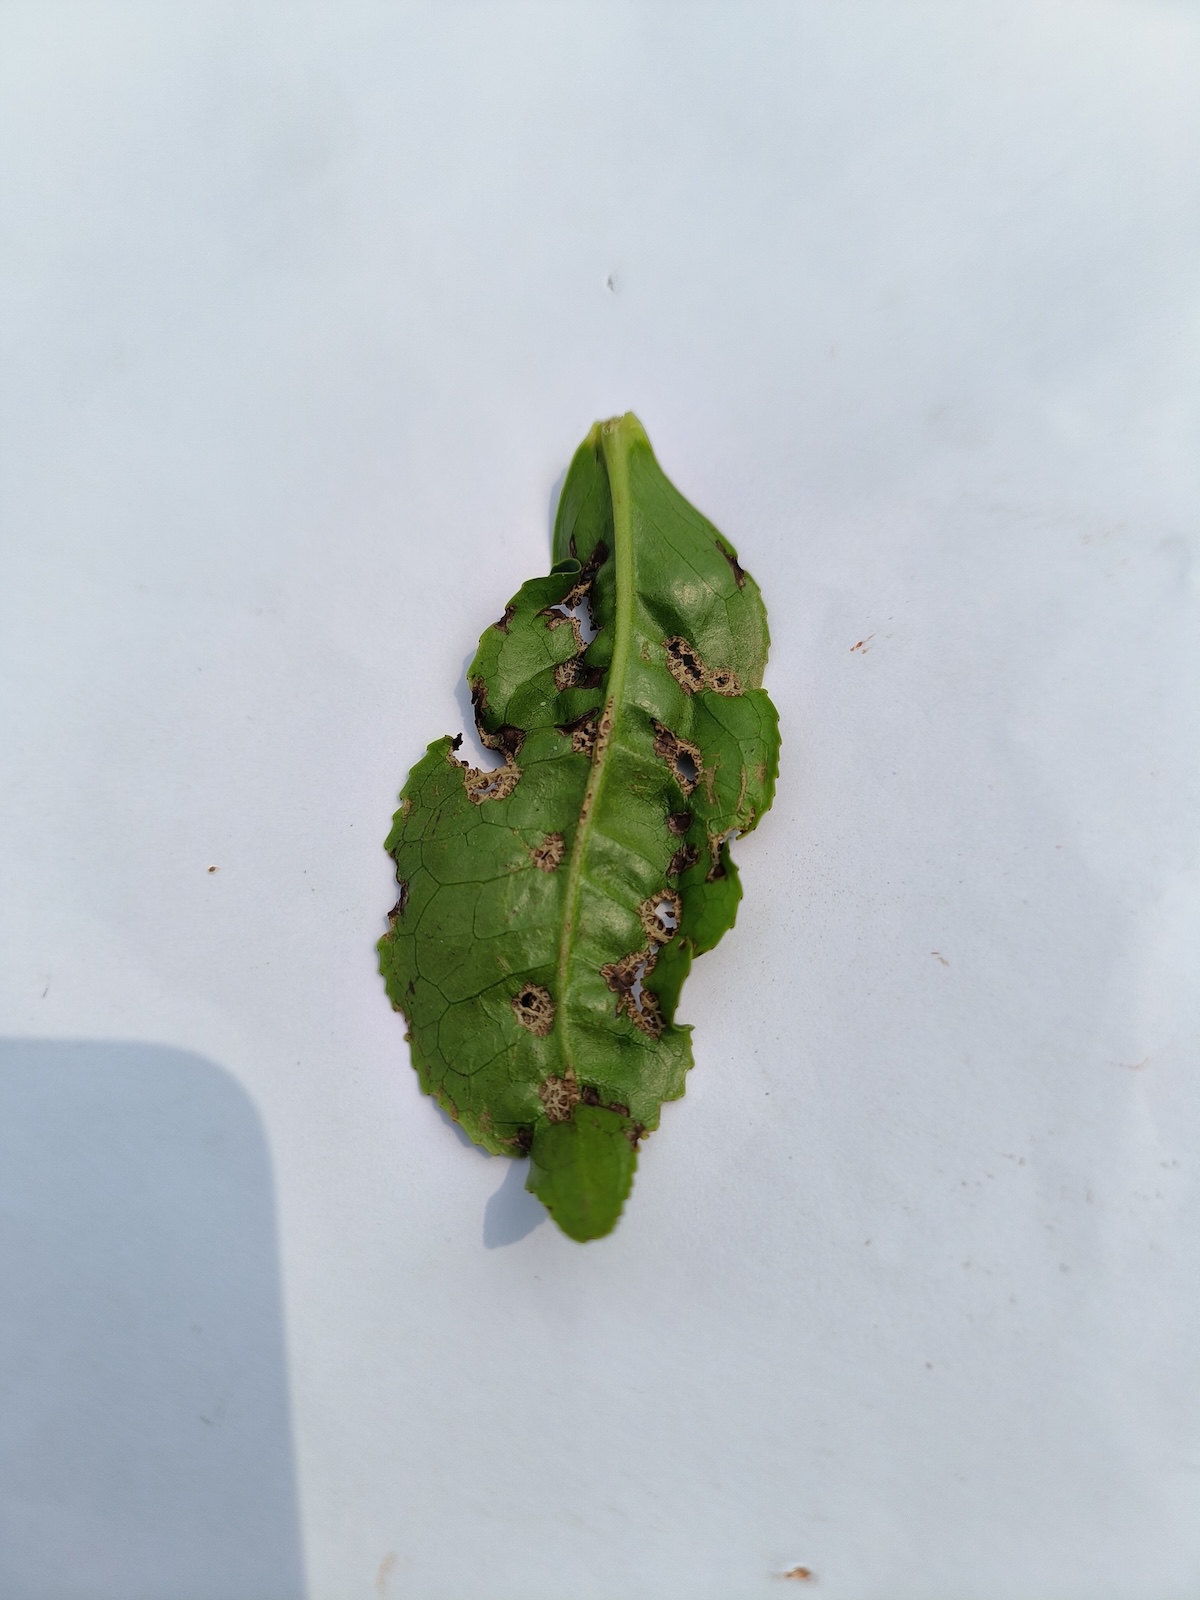
Label: Green mirid bug